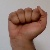
The image shows a hand gesture representing the letter 'A' in Indian Sign Language.